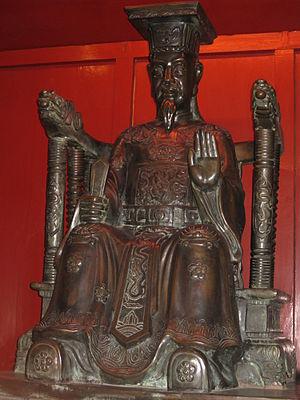
Lý Thánh Tông, né le 25 février 1023 et mort le 1ᵉʳ février 1072 à 48 ans.